Ernie Renzel

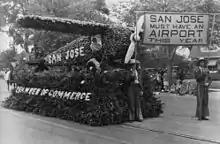
San Jose Must Have An Airport – 1929

Renzel became an important advocate for the establishment and development of a new airport to serve San Jose and the surrounding region. He personally scouted land for his project. In 1939, Renzel led a group that negotiated an option to buy of the Stockton Ranch from the Crocker family, to be the site of San Jose's airport. Renzel led the effort to pass a city bond measure to pay for the land in 1940, which passed, in order to pay for the land acquisition. In 1945, test pilot James M. Nissen and two partners leased about of this land to build a runway, hangar and office building for a flight school. When the city of San Jose decided to develop a municipal airport, Nissen sold his share of the aviation business and became San Jose's first airport manager. In 1949, the San Jose Municipal Airport was inaugurated. Renzel presided over the civic celebration commemorating the first airline flight. Renzel and Nissen were instrumental in the development of San Jose Municipal Airport over the next few decades, culminating with the 1965 opening of what later became Terminal C.